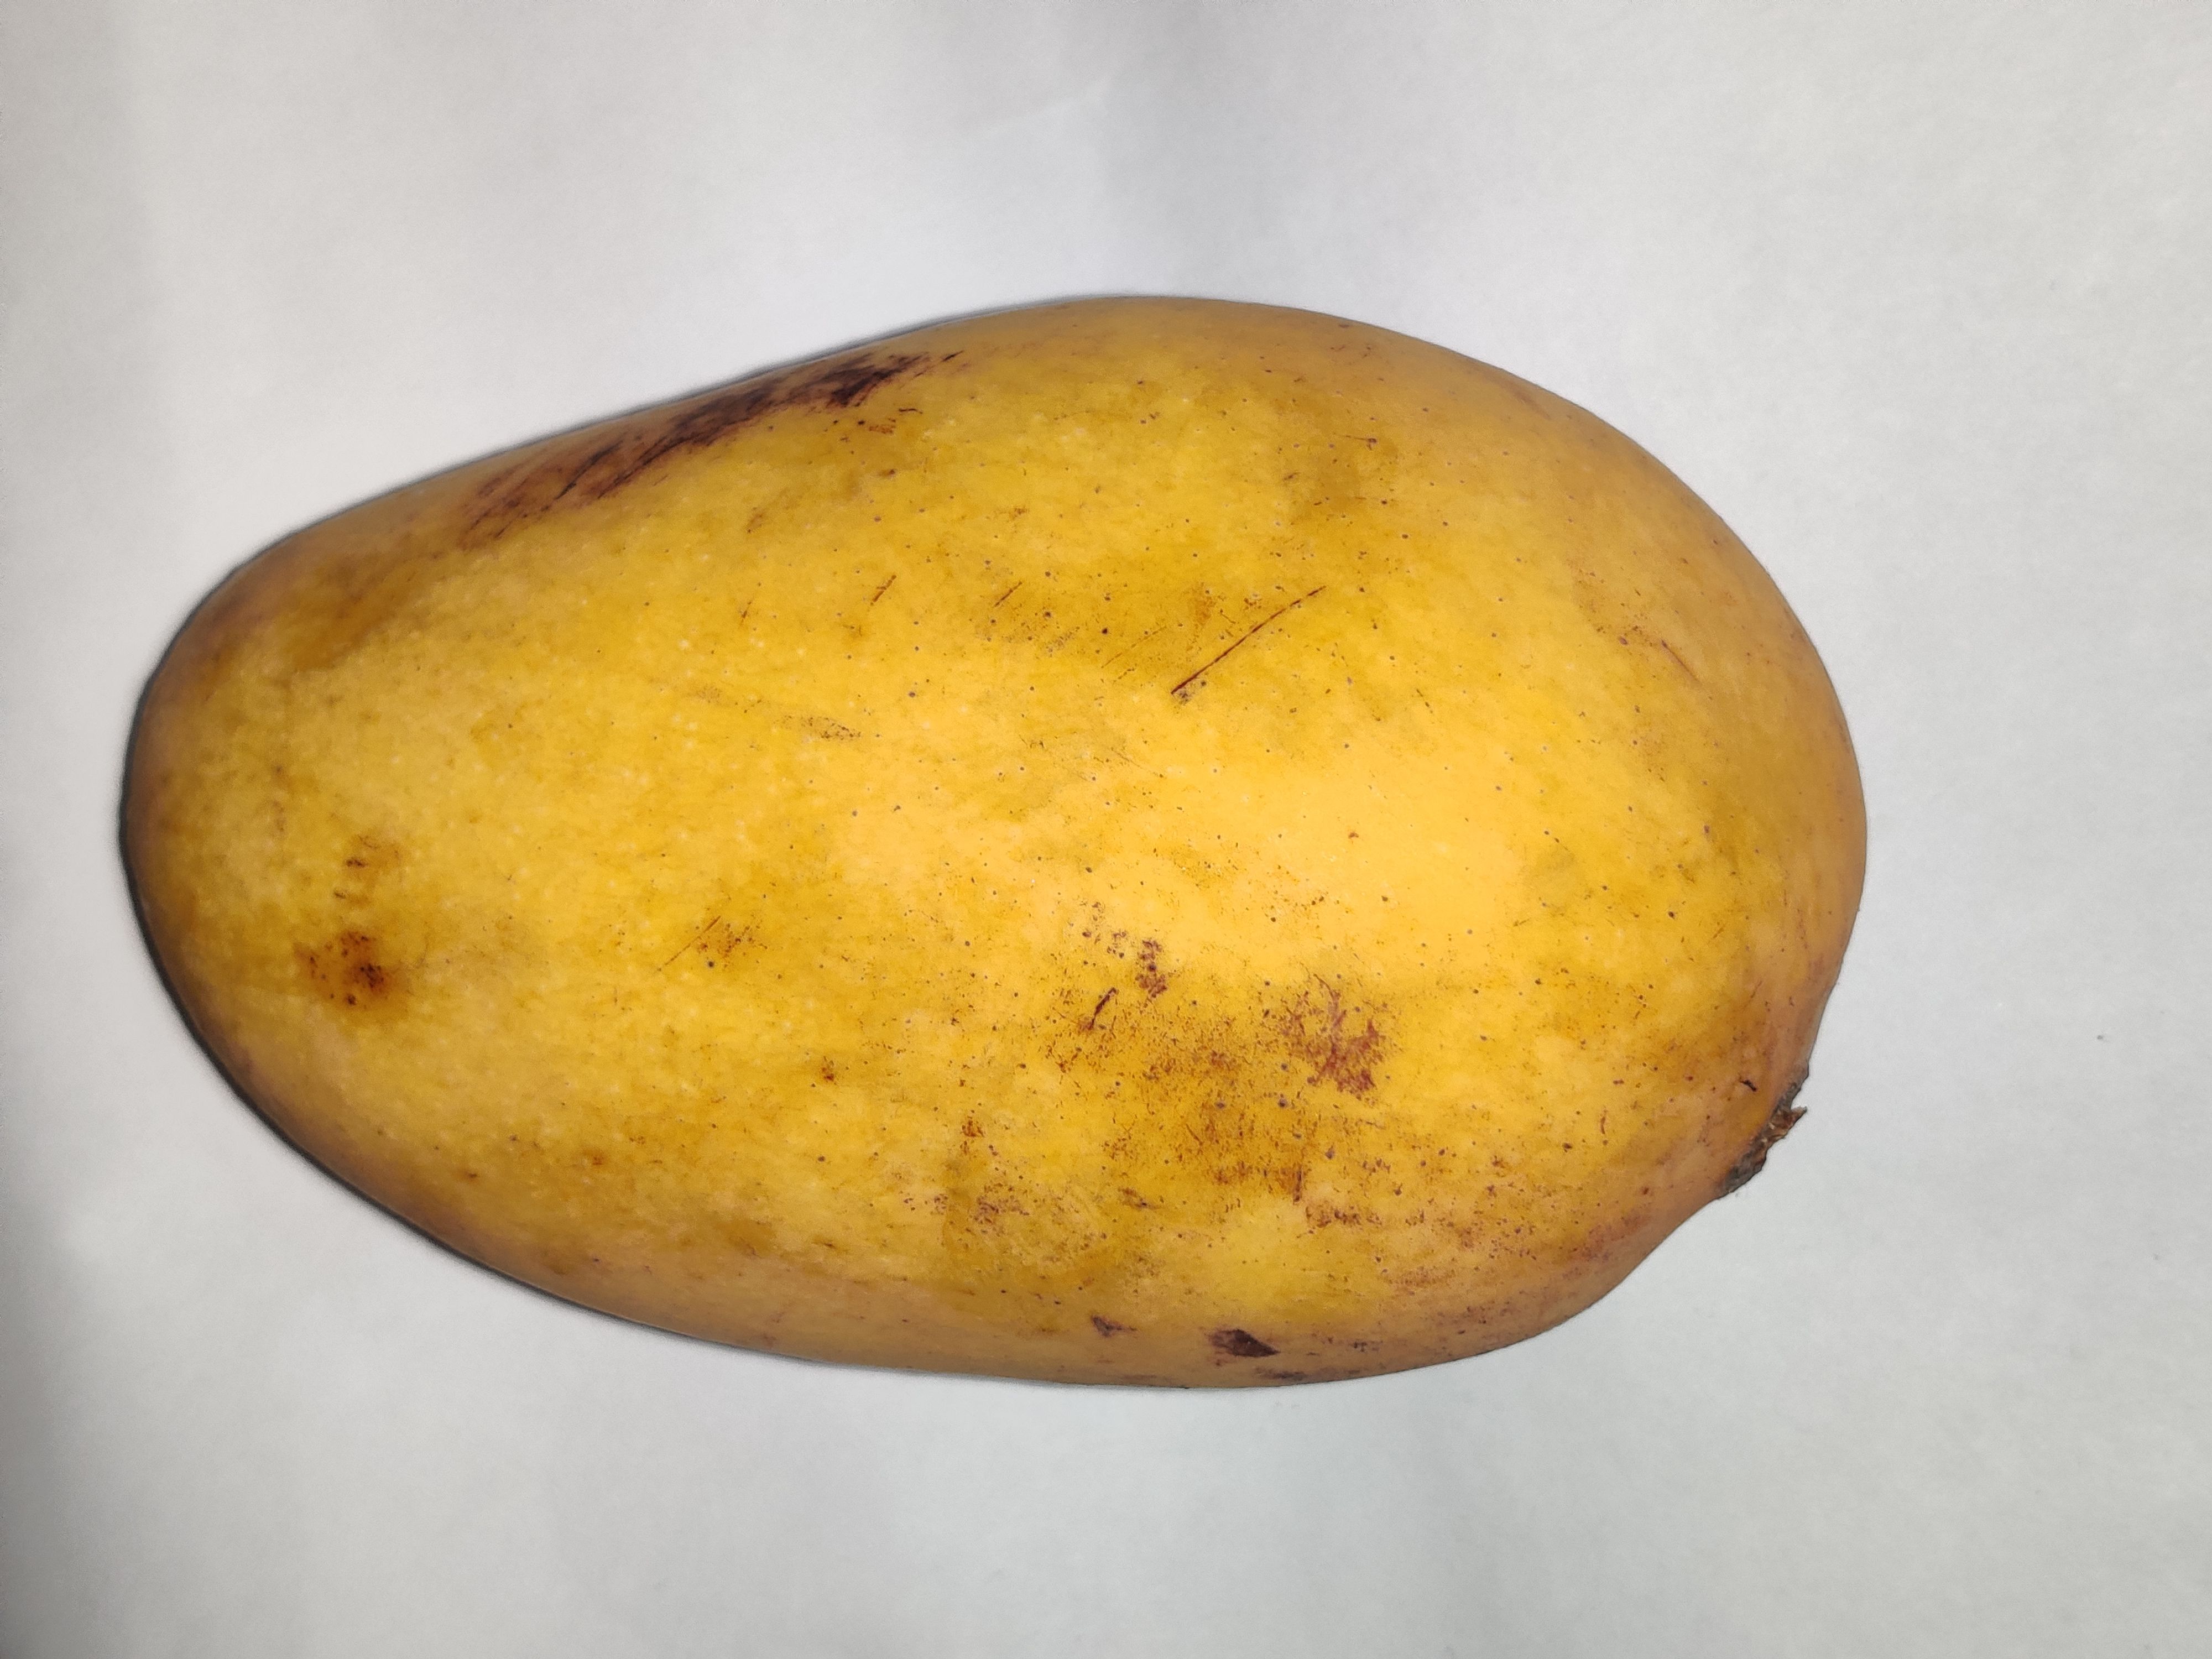
Fruit: mango
Grade: 2nd-grade